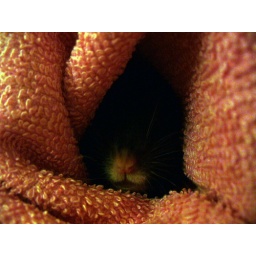
looks like a bear in a cave to me! she was hiding in her sleeping bag!